Fluorochemical industry

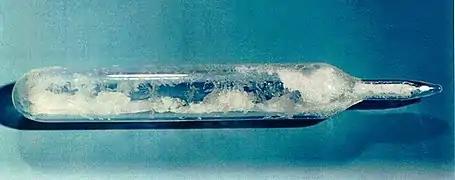

The largest application for elemental fluorine is the preparation of uranium hexafluoride, which is used in the production of nuclear fuels. To obtain the compound, uranium dioxide is first treated with hydrofluoric acid, to produce uranium tetrafluoride. This compound is then further fluorinated by direct exposure to fluorine gas to make the hexafluoride. Fluorine's monoisotopic natural occurrence makes it useful in uranium enrichment, because uranium hexafluoride molecules will differ in mass only because of mass differences between uranium-235 and uranium-238. These mass differences are used to separate uranium-235 and uranium-238 via diffusion and centrifugation.